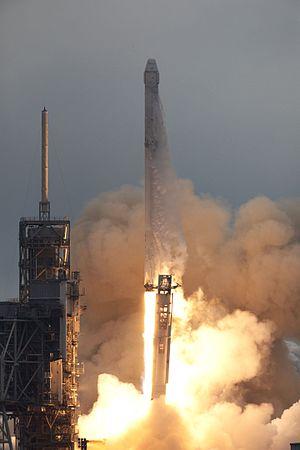
Un lanceur Falcon 9 de SpaceX a propulsé le vaisseau-cargo Dragon vers la Station spatiale internationale. Dragon contient entre autres 1 200 000 semences de tomates pour l’expérience Tomatosphère qui vise à éveiller l'intérêt des élèves à l'égard des sciences et de la recherche spatiale.